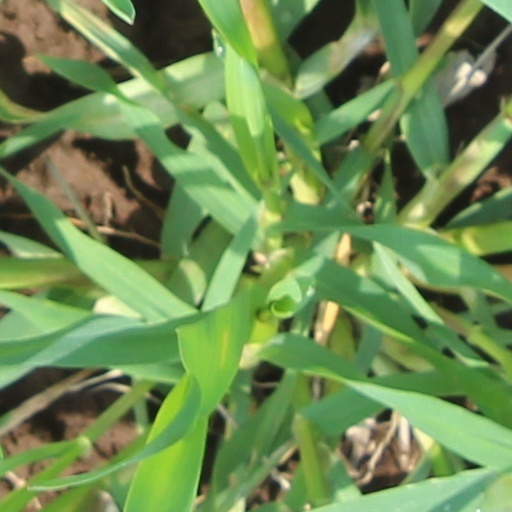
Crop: wheat